University of Rhode Island College of Pharmacy

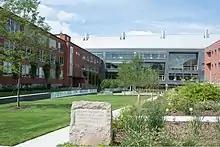
HMY Medical Gardens

The College of Pharmacy consists of two major departments organized around different areas of the pharmaceutical sciences.